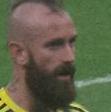
Age: 30